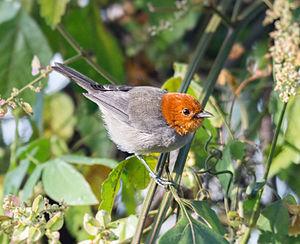
Le Tangara à tête fauve est une espèce de passereau appartenant à la famille des Thraupidae.